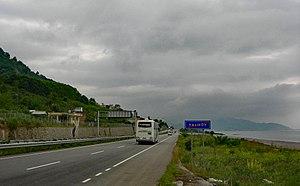
Une route européenne est une route du réseau routier européen dont la numérotation est sous la responsabilité de la Commission économique pour l'Europe des Nations unies, en vertu d'un accord européen sur les artères internationales principales du trafic, fait à Genève le 15 novembre 1975.
La route européenne 70 est une route allant de La Corogne, en Espagne, à Poti en Géorgie.